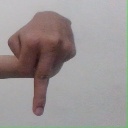
अक्षर: प